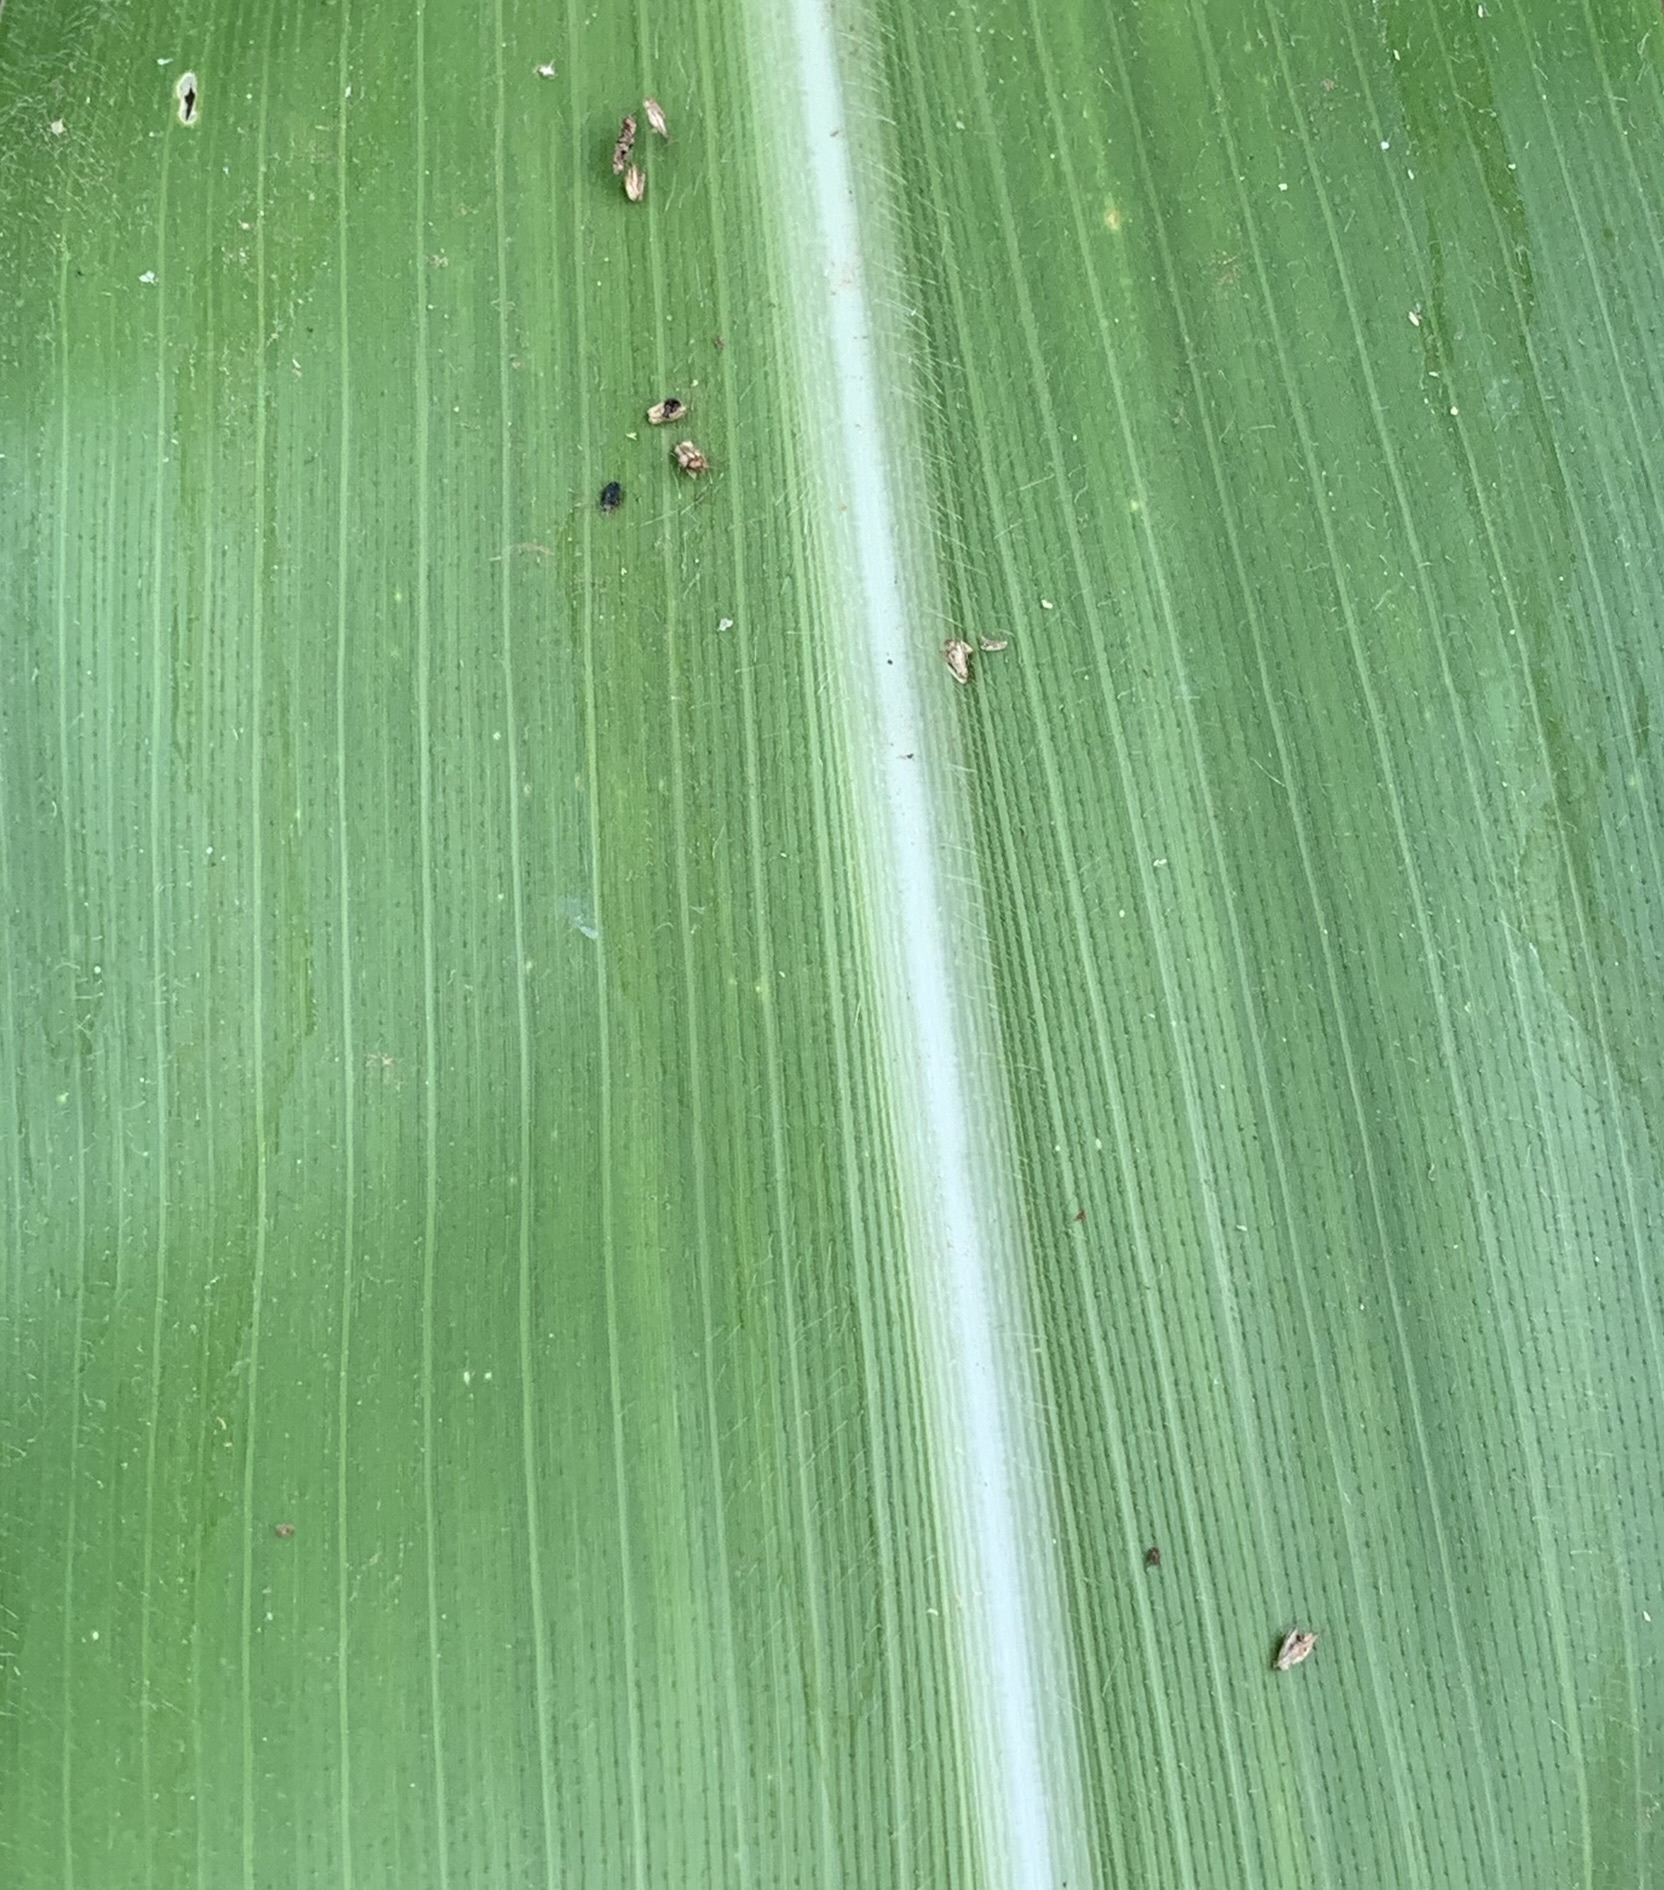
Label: Healthy